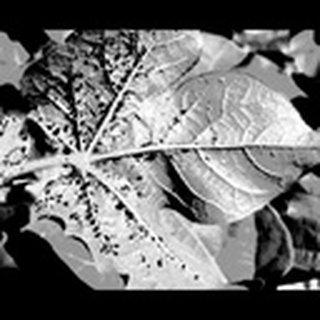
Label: cotton_aphids